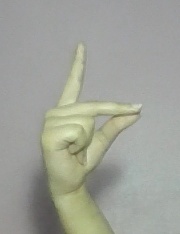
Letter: ta